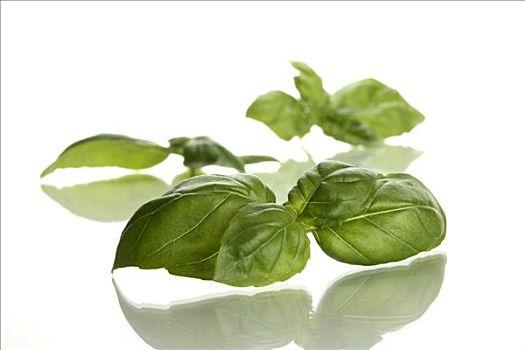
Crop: unknown
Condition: basil